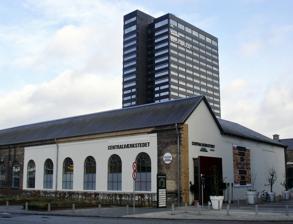
Building: Aarhus Central Workshops
Country: Denmark
Year built: 1862
Building in Aarhus, Denmark Aarhus Central Workshops Centralværkstederne General information Location Aarhus , Denmark Completed 1862 Technical details Floor count 2 Website Centralværkstedet Website The Aarhus Central Workshops ( Danish : Centralværkstederne ) is a complex of listed buildings in Aarhus , Denmark and is the former DSB central train repair facility for Jutland and Fuenen . The buildings were completed in 1862 and was listed by the Danish Heritage Agency in the Danish national registry of protected buildings and places on 11 November 2005. The complex includes the central workshop building (Danish: Centralværkstedet) and the smithy (Smedjen). The building complex is situated in the central Indre By neighborhood close to the Aarhus Central Station . History The first rail line in Jutland was established between Aarhus and Randers and a rail workshop was built in AArhus in 1862. The rail line and the workshop was built and operated by the English company Peto, Brassey and Betts . The workshop was established on an area between the Central Station and Spanien in a 3-winged complex with offices, smithy and a number of specialized workshops. During the war between Denmark and Germany in 1863–64 the workshop was closed down and in 1867 the Danish state took control of the Jutland-Fuenen railroads. In the decades after the war the railroad expanded greatly with ferry connections across Little Belt in 1872 and the Great Belt in 1883. In 1880 the state took control of the privately operated Zealand railroads and created the national Danish State Railroads or DSB . The workshop in Aarhus was named Centralværkstedet (English: Central Workshop) and became the primary workshop for train repair in Jutland and Fuenen. In the 1930s DSB had 750 locomotives and trams and almost 15.000 cars, primarily for cargo. About half belonged to the central workshop in Aarhus which annually made some 7-8000 car repairs and 250 locomotive repairs. Beyond maintenance and repair the workshop did refurbishment and built most spare parts and specialized tools. During the Second World War and the Occupation of Denmark in 1940–45 the Danish rail network suffered much damage and supply shortages meant old maintenance-heavy steam locomotives were taken back into service. The extraordinary need for repairs in the post-war years created a need for a lot of labor and the workshop was expanded. Over time the steam locomotives were gradually replaced by diesel trains and many regional rail lines were closed down so need for labor diminished again. In 1867 the workshop employed 100 men, in 1880 it had risen to 300, 750 in 1900, 1000 in 1920s and almost 1850 in 1949. After 1950 the number of employees fell steadily as work was gradually centralized in Copenhagen . In 1990 only 140 employees remained and DSB decided to close the workshop and sell the 16.000 m2 property. The buildings has since been renovated and are used for shops and conferences. Architecture View of the inner courtyard made by the buildings Sibirien , the smithy and Centralværkstedet The central workshops in Aarhus are the oldest train repair facilities in Denmark. The building complex has been extended and remodeled a number of times so it today illustrates the different industrial architectural styles from the 1860s to the mid-20th century. The buildings can be roughly divided in 4 periods. 1860-70s when the rail lines to Struer (1863–65), Fredericia (1868), Silkeborg (1871) og Grenå (1877) was established. The smithy, Sibirien , Electrical Workshop and bogie Workshop are from this period. The car repair facility and paint shop is from around 1911. The car repair facility was expanded in 1930 and several of the existing buildings were remodeled. Finally, the large halls facing Spanien was built in 1940–59. The complex has examples of simple 1 story brick buildings barely different from a traditional warehouse and the hall-building which has the first locomotive repair workshop, both from 1862. The brick hall-building Sibirien was constructed between 1870 and 1880 and features brick arches to carry cranes which makes it unique in from other contemporary hall-buildings. The bogie workshop from 1883 is a flat brick building with unique tilted windows in the flat roof. The car repair facility from 1911 and 1932 is a characteristic example of the concrete hall-buildings developed in the interwar period . References